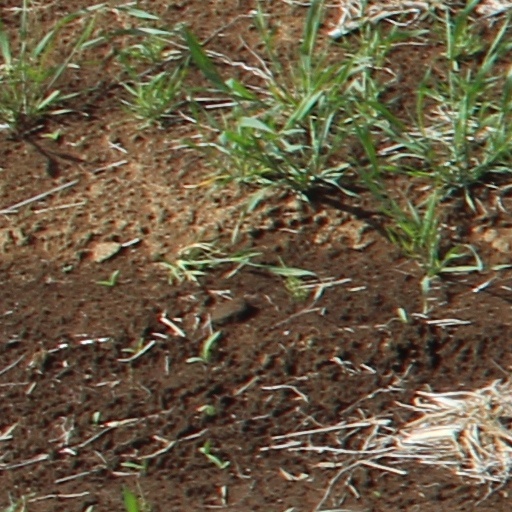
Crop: wheat